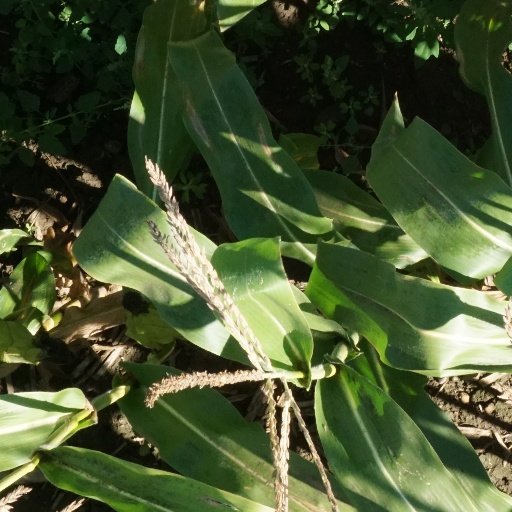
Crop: maize; corn